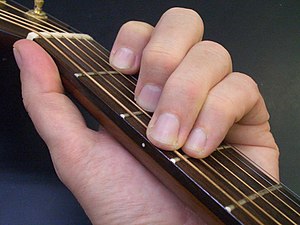
Guitarteknik / Guitargreb
C/G-Dur Akkord
En guitarteknik er som navnet antyder en teknik man kan anvende på en guitar. Teknikkerne på en guitar bruges eksempelvis til at krydre eller variere det man spiller.